Trigger Fingers (1924 film)

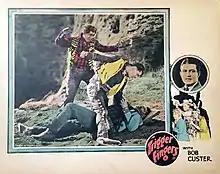
Lobby card

Trigger Fingers is a 1924 American silent Western film directed by B. Reeves Eason and starring Bob Custer, George Field, and Margaret Landis.